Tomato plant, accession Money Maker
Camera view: vertical (180 deg); turntable rotation: 90 degrees
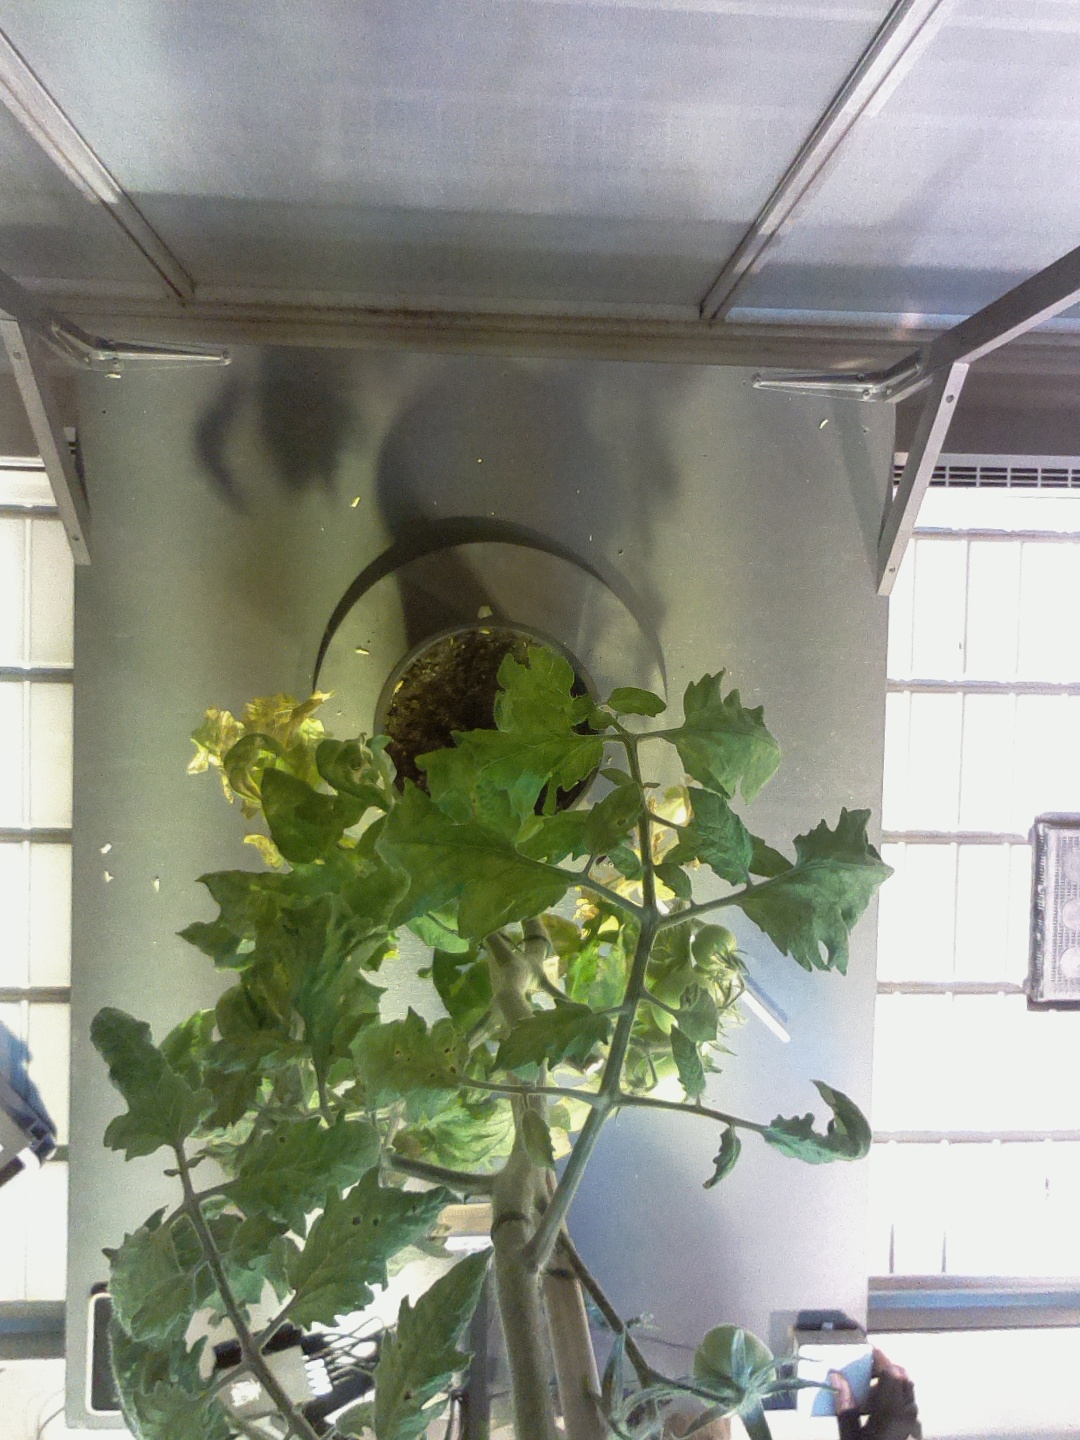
BBCH growth stage 77: 70%-80% of final fruit size